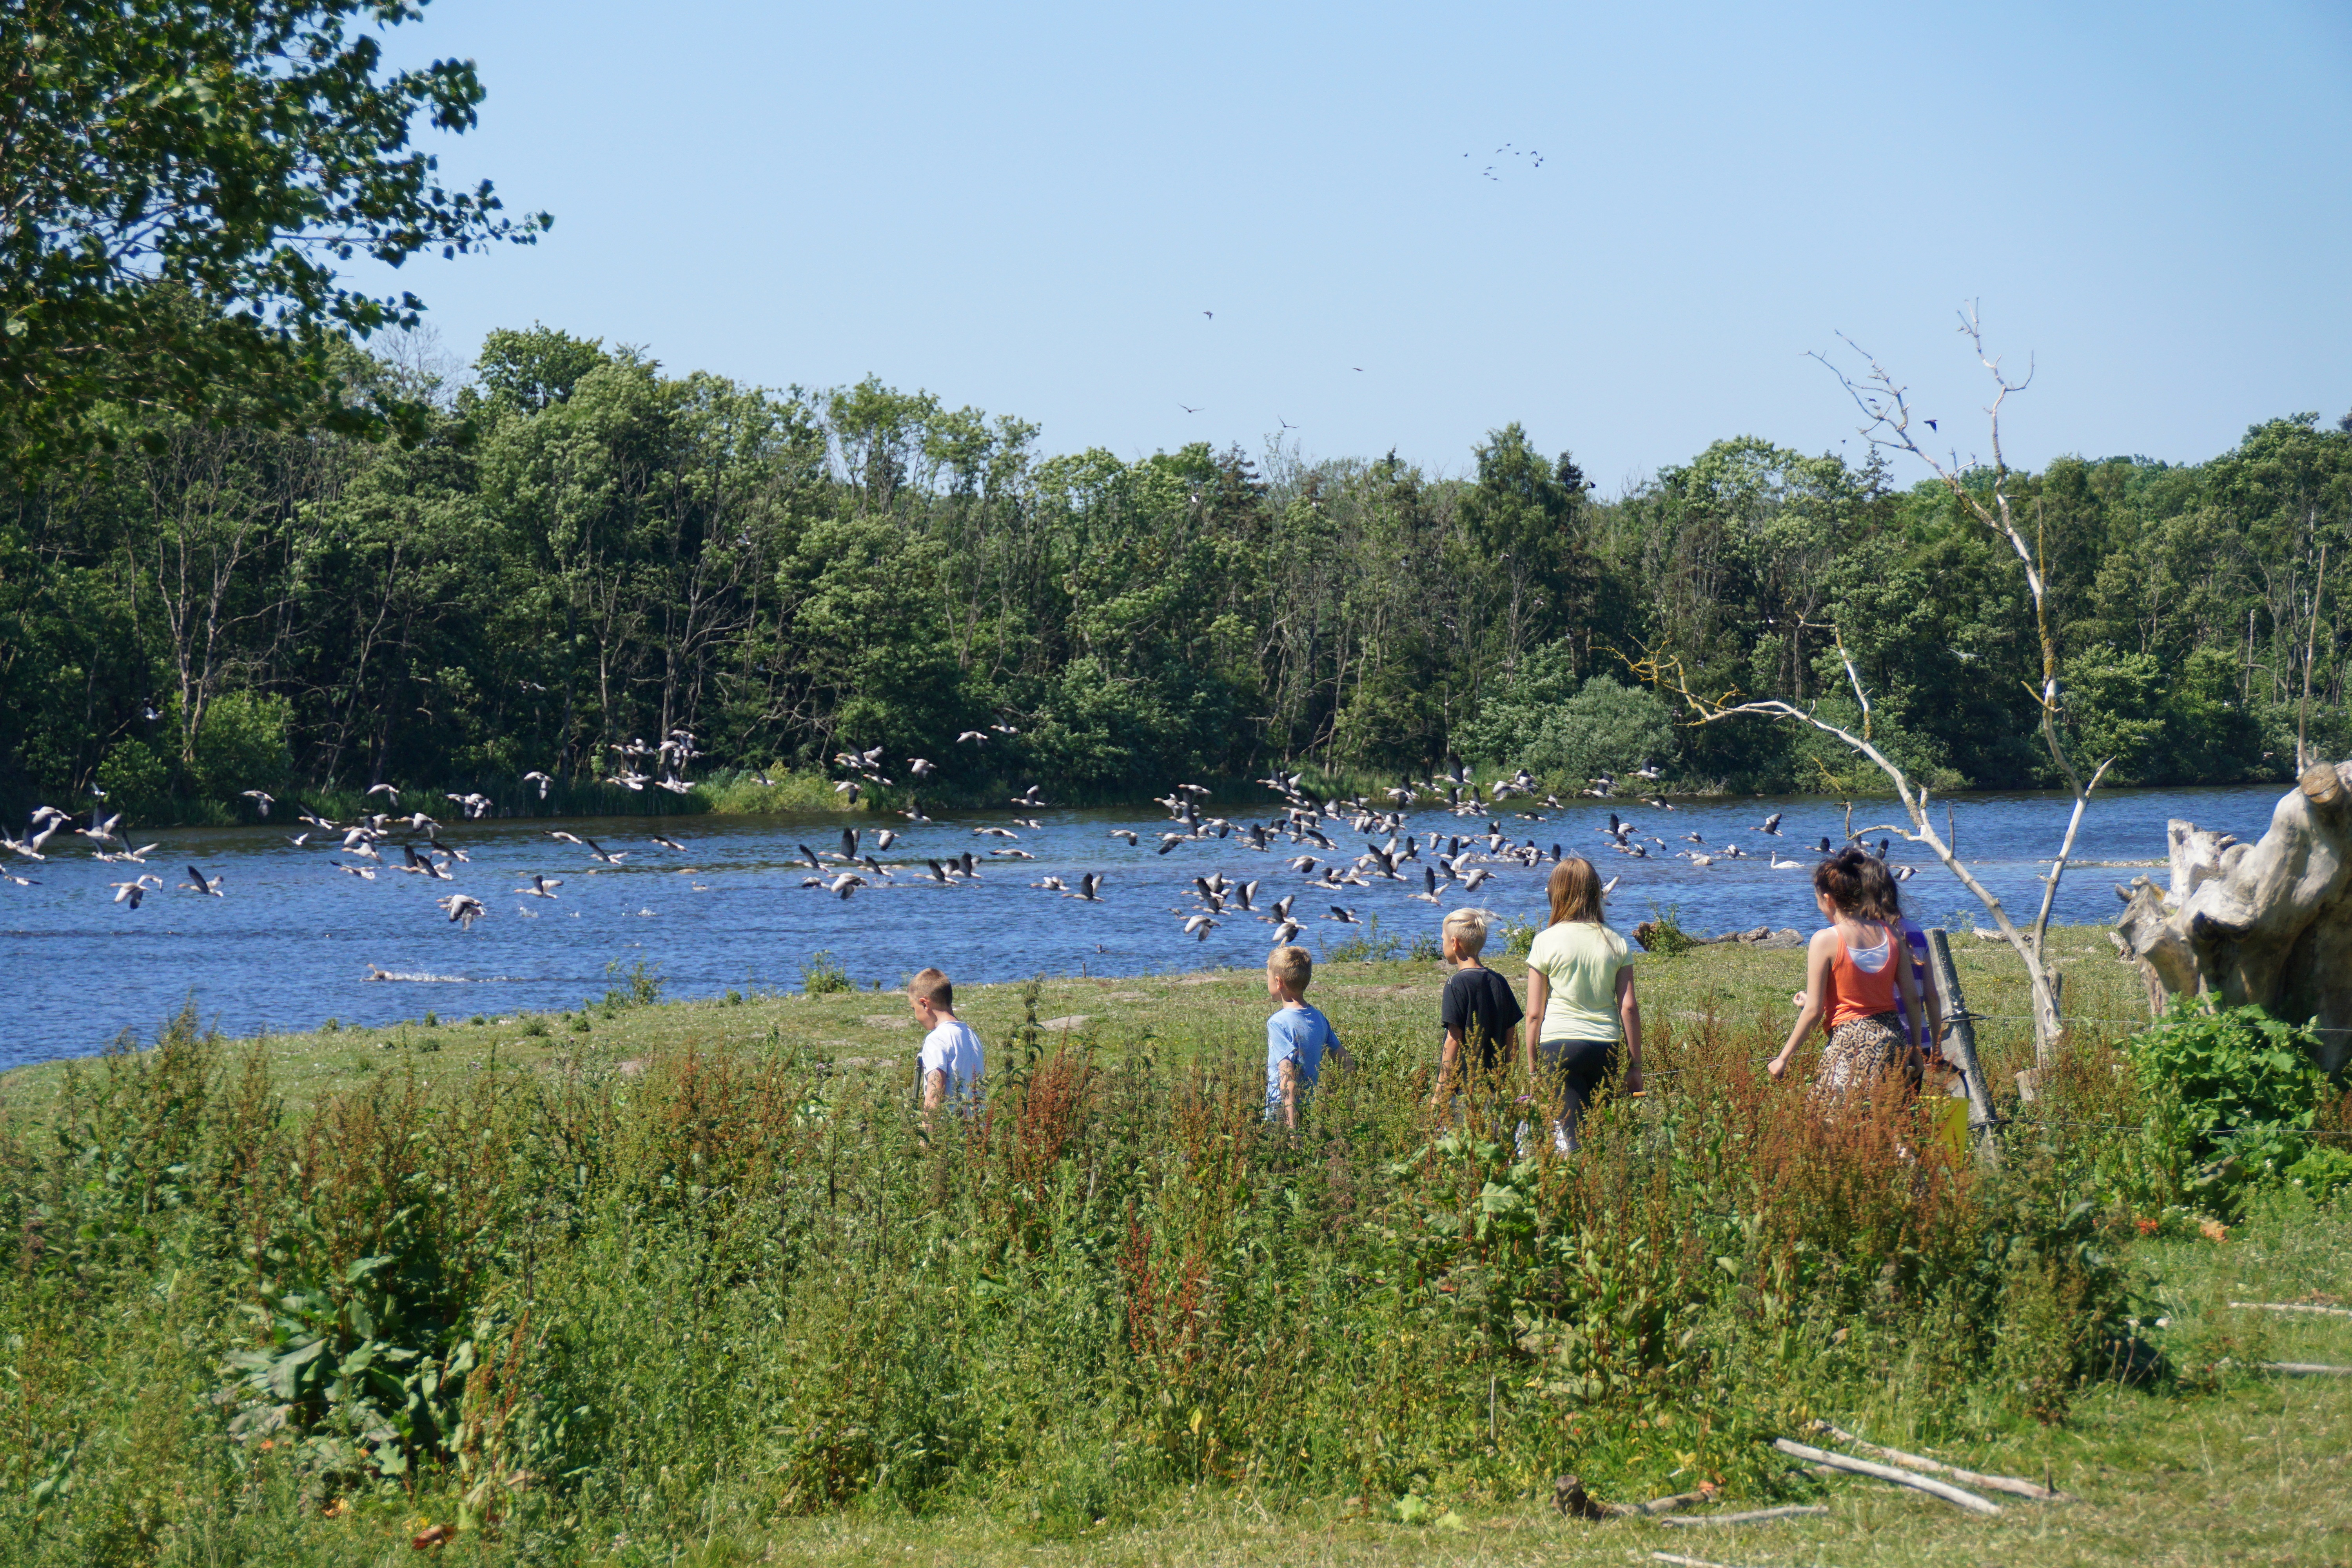
beach, landscape, lake, river, summer, natural, birds, children, wetland, natural park, hejrede, maribo